Syria (region)

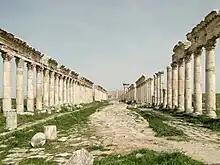
The ancient city of Apamea, Syria was an important trading center, and a prosperous city in Hellenistic and Roman times

Herodotus uses to refer to the stretch of land from the Halys river, including Cappadocia (The Histories, I.6) in today's Turkey to the Mount Casius (The Histories II.158), which Herodotus says is located just south of Lake Serbonis (The Histories III.5). According to Herodotus various remarks in different locations, he describes Syria to include the entire stretch of Phoenician coastal line as well as cities such Cadytis (Jerusalem) (The Histories III.159).